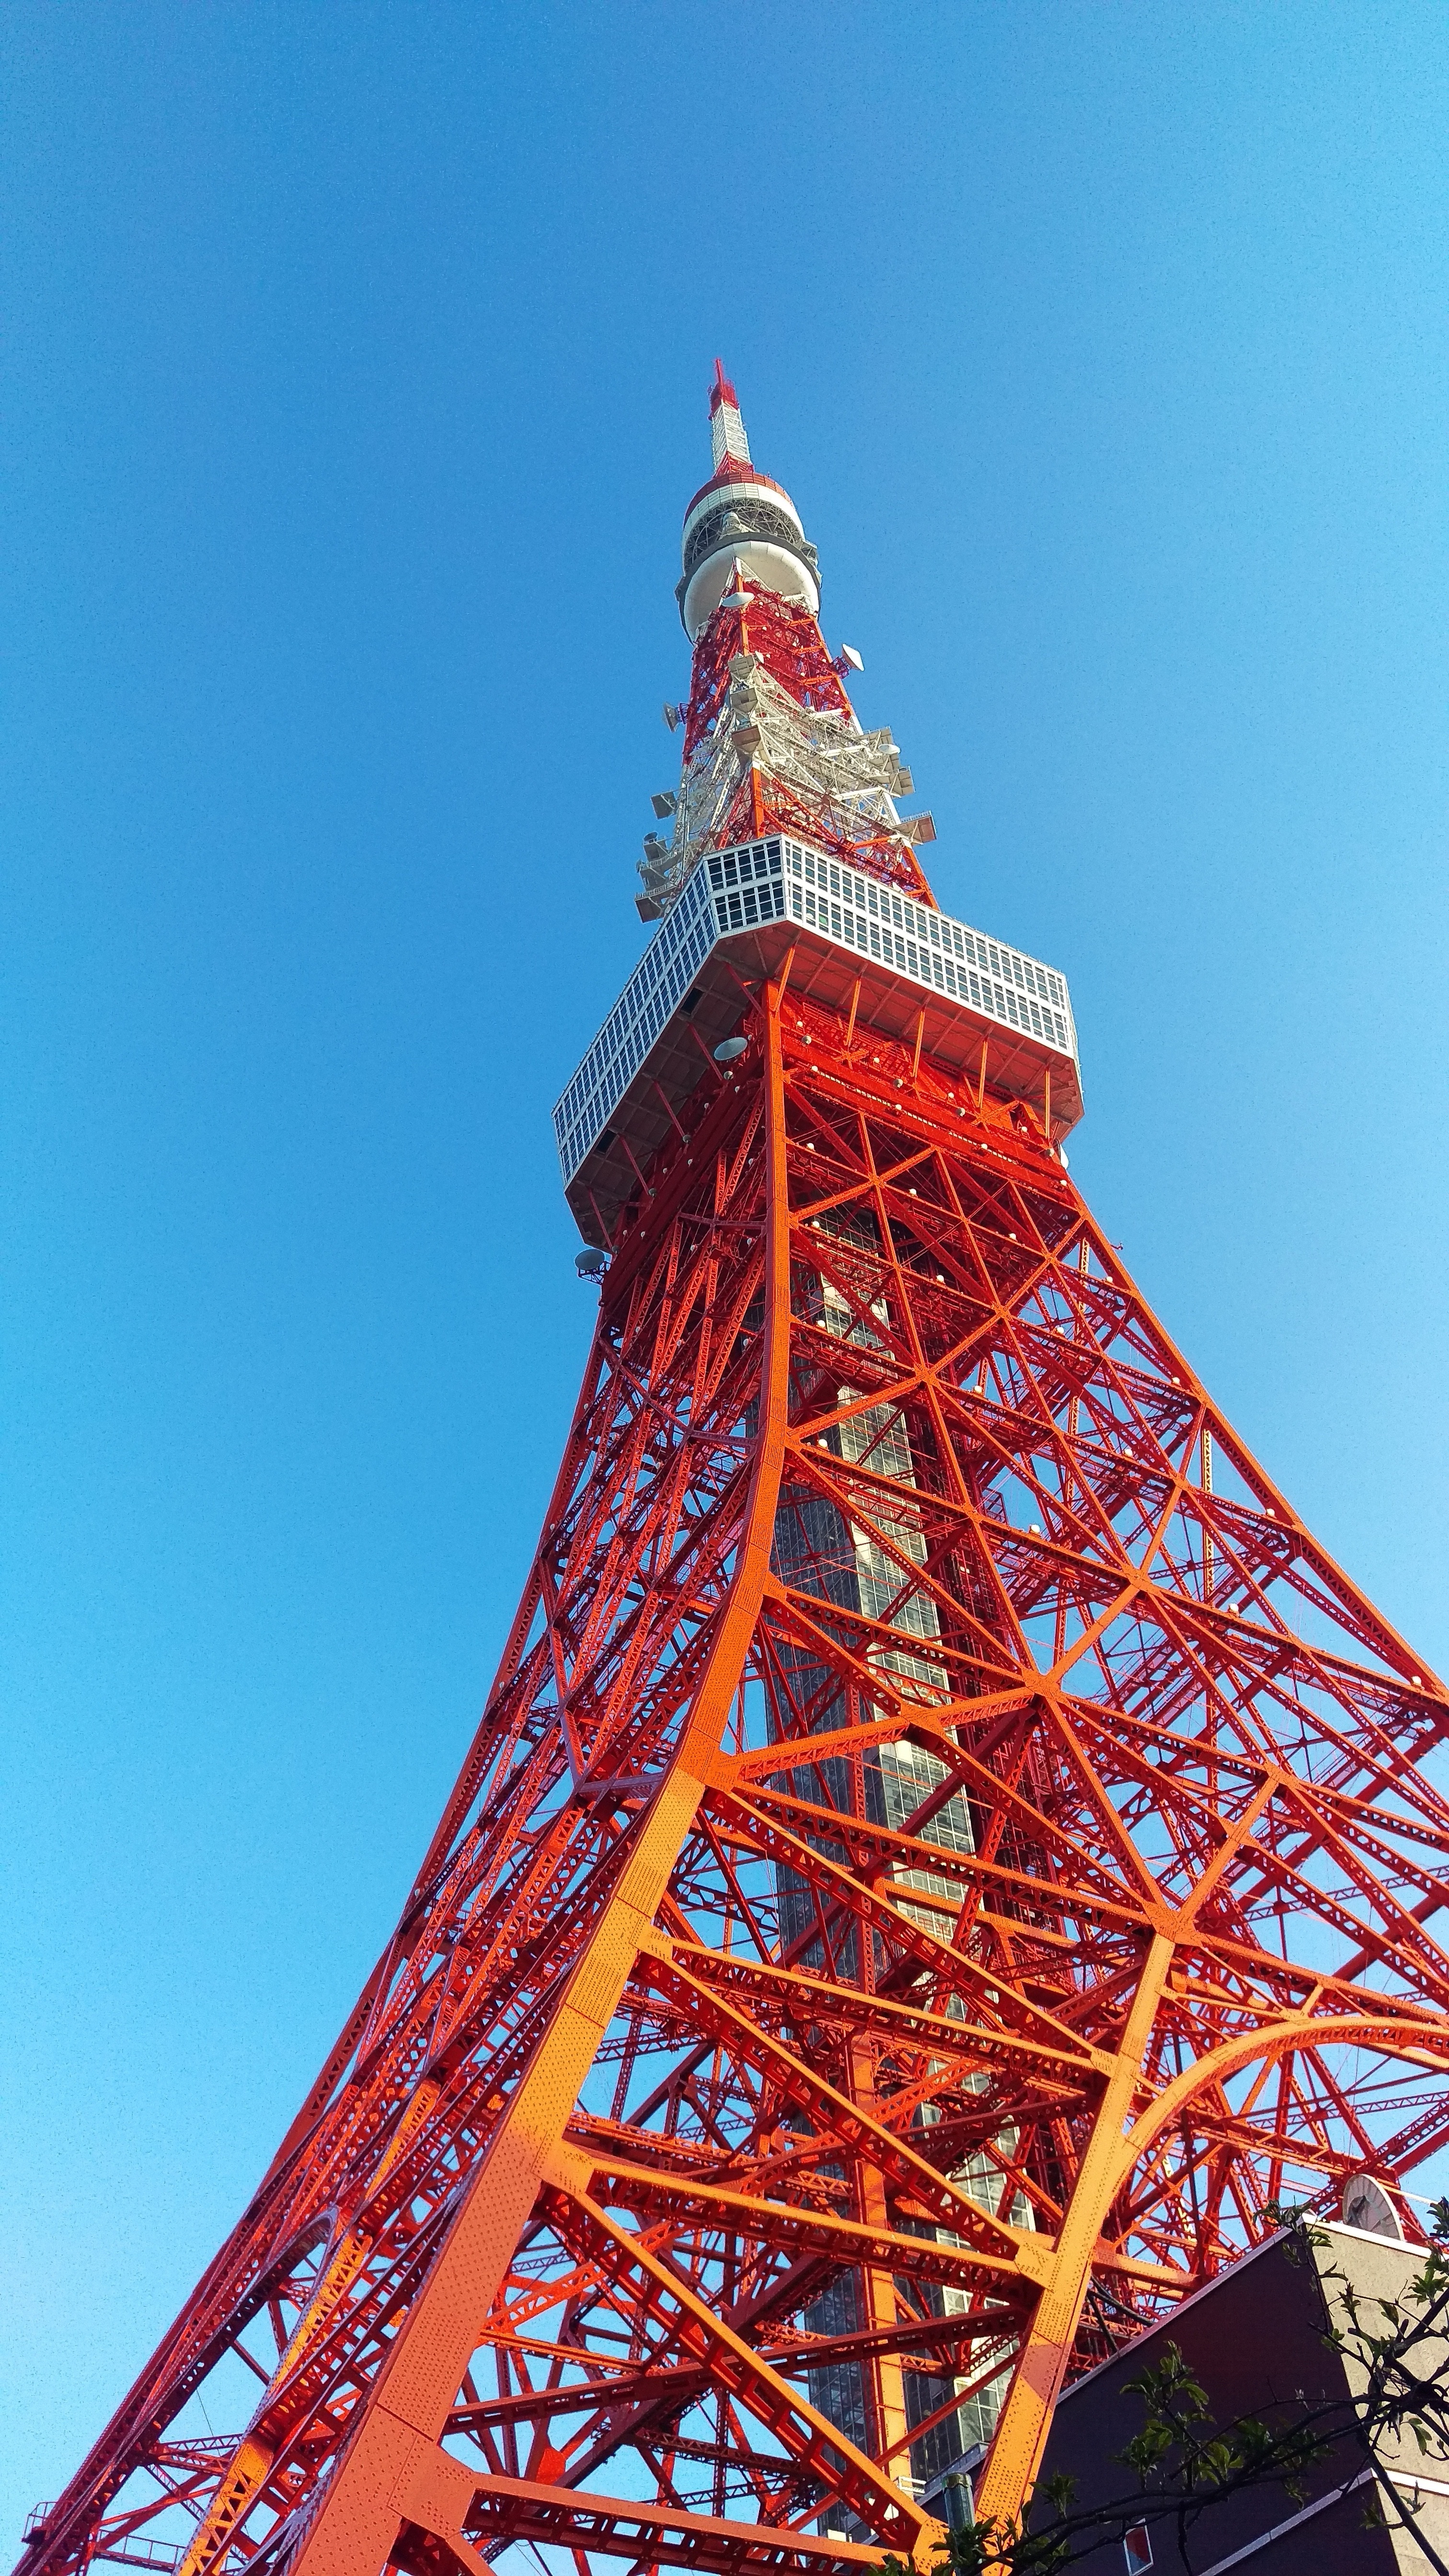
tower, landmark, red, temple